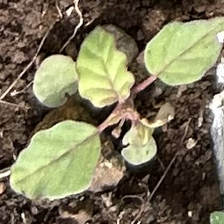
Weed species: Punarnava _(Boerhaavia diffusa)